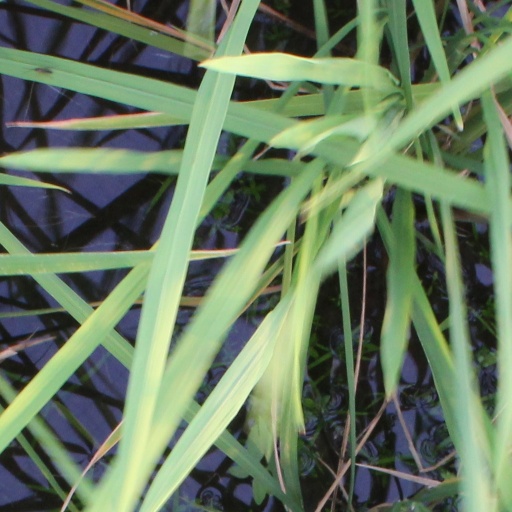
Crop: rice